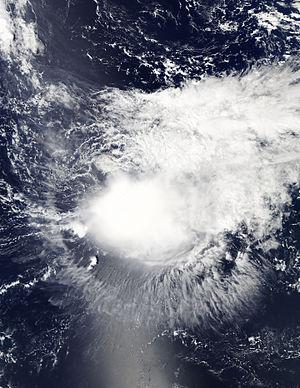
La saison 2015 des ouragans débute le 1ᵉʳ juin 2015 et va jusqu'au 30 novembre 2015, selon la définition de l'Organisation météorologique mondiale. Le premier système, la tempête tropicale Ana, s'est produite tôt du 7 au 11 mai mais le suivant Bill n'est arrivé qu'à la mi-juin et Claudette en juillet.